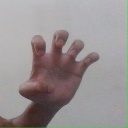
अक्षर: झ